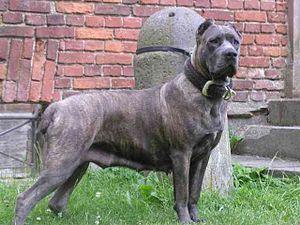
Bringé est un type de coloration de pelage qui apparaît sur les mammifères de compagnie et notamment chez le chien. Il s'agit d'une robe avec des rayures discontinues de couleurs différentes que l'on assimile souvent à celle d'un tigre, même si cet animal n'a pas une robe bringée.